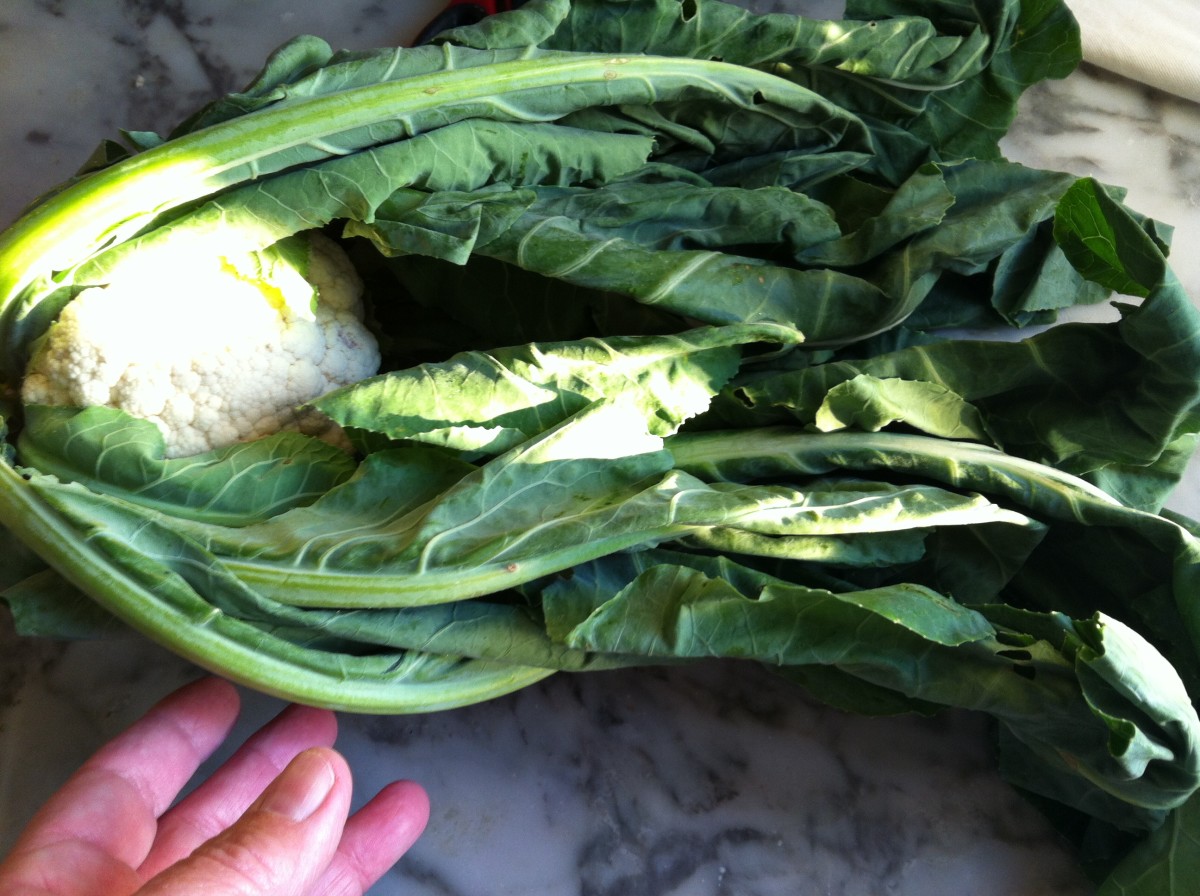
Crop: unknown
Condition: cauliflower